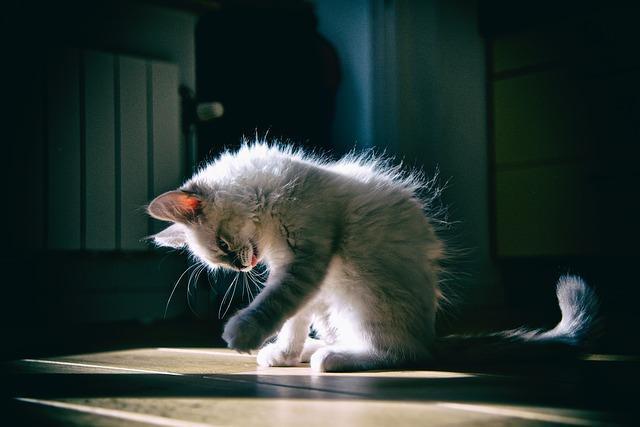
cat